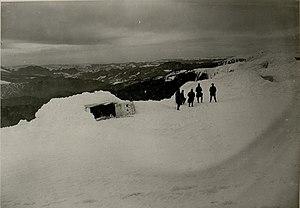
La Tchornohora est la plus haute chaîne de montagnes de l'Ukraine. Le point culminant de la Tchornohora est le mont Hoverla, devant le Brebeneskul, le Pip Ivan, le Petros et le Hutyn Tomnatyk.